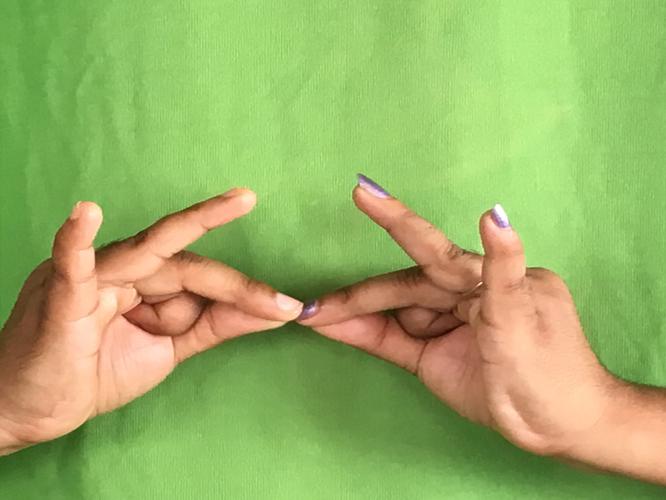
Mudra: Sakata
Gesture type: double_hand